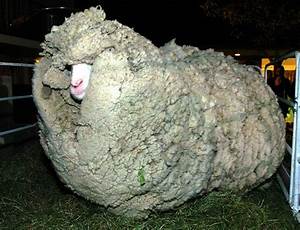
Label: pecora